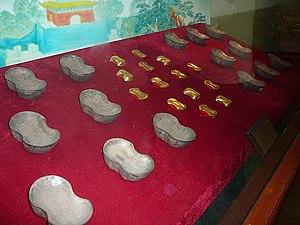
Un lingot est une masse définie d'un métal coulée en un bloc solide. Ce métal est alors prêt à être transformé.